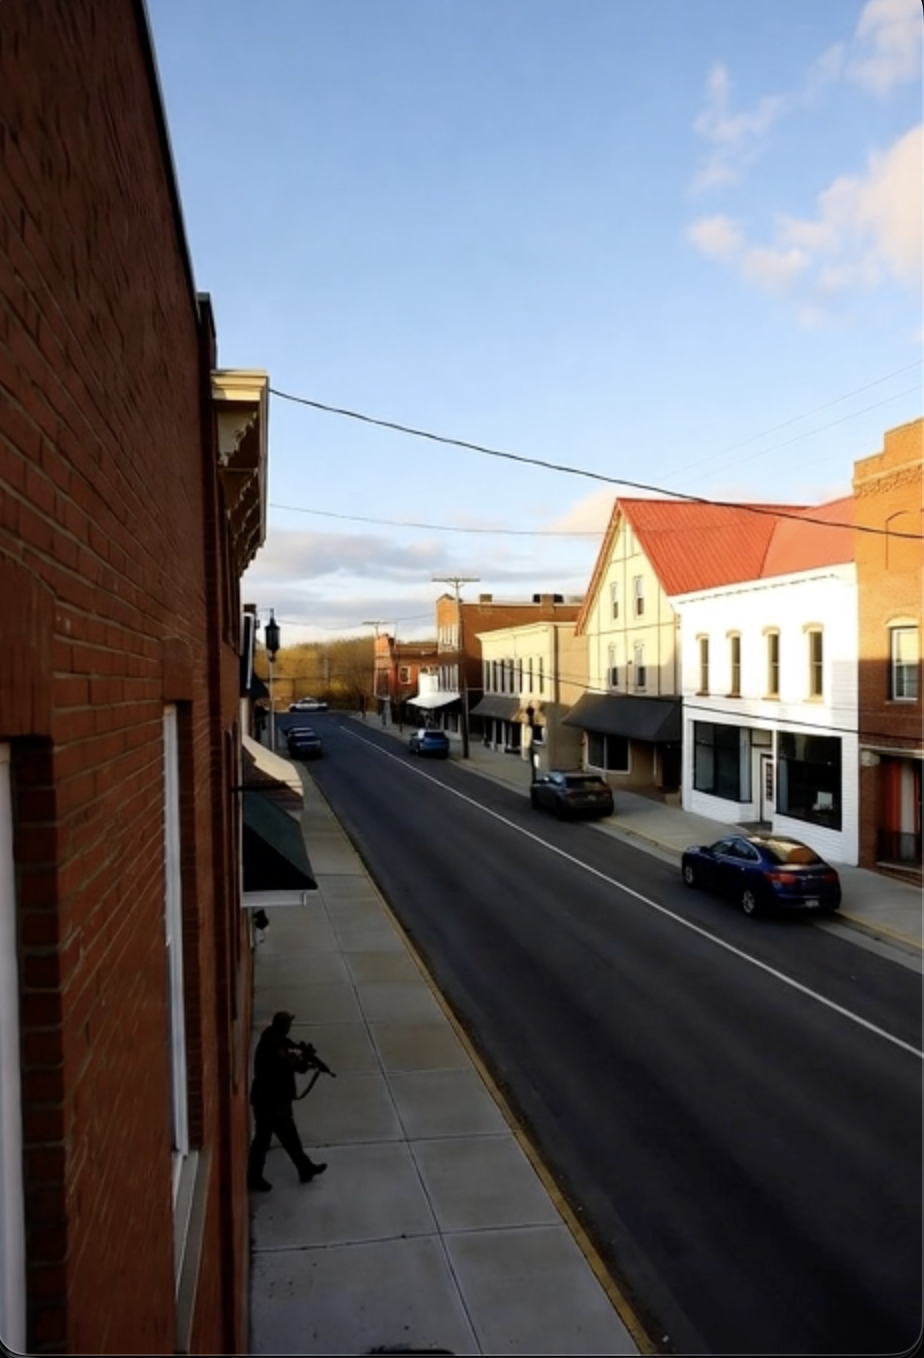
Object: person

Object: weapon